Electron diffraction

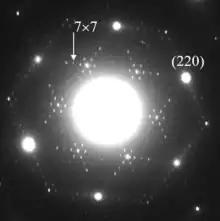
An electron diffraction pattern from a silicon surface with a reconstructed surface

In addition to those which occur in the bulk, superstructures can also occur at surfaces. When half the material is (nominally) removed to create a surface, some of the atoms will be under coordinated. To reduce their energy they can rearrange. Sometimes these rearrangements are relatively small; sometimes they are quite large. Similar to a bulk superstructure there will be additional, weaker diffraction spots. One example is for the silicon (111) surface, where there is a supercell which is seven times larger than the simple bulk cell in two directions. This leads to diffraction patterns with additional spots some of which are marked in Figure 14. Here the (220) are stronger bulk diffraction spots, and the weaker ones due to the surface reconstruction are marked 7 × 7—see note for convention comments.